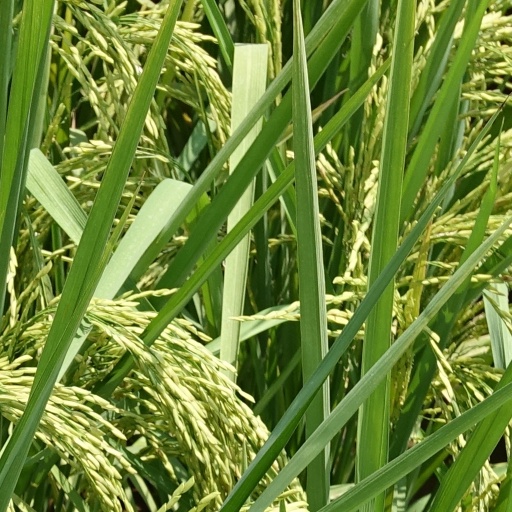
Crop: rice